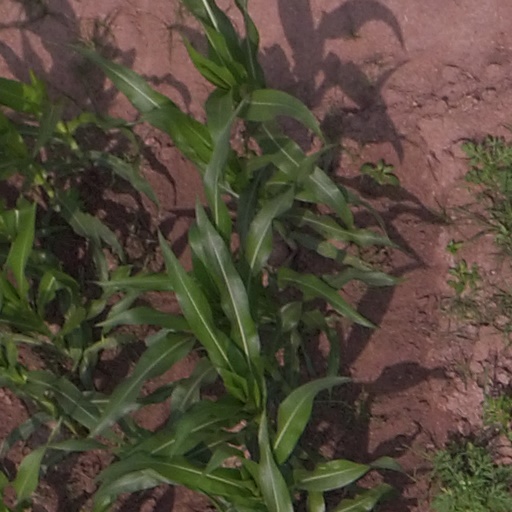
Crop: maize; corn